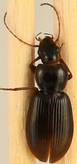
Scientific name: Synuchus impunctatus
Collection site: University of Notre Dame Environmental Research Center NEON (UNDE), plot UNDE_001